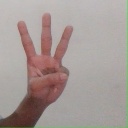
अक्षर: व